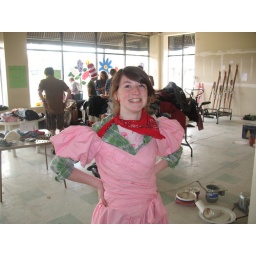
what fashion sense allie. this is from the 5th bridge garage sale, post dump day, in the old lansing's building